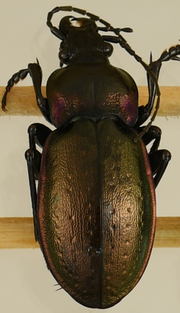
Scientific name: Carabus nemoralis
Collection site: Treehaven Site (TREE), plot TREE_003